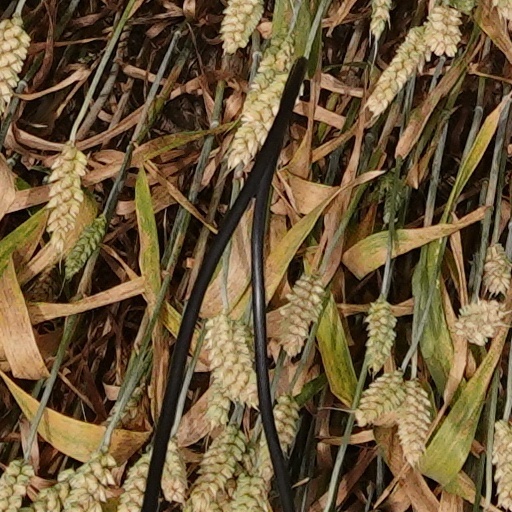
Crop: wheat